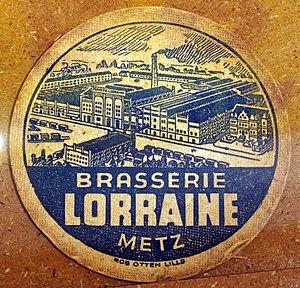
Cette page concerne les événements qui se sont produits durant l'année 1888 en Lorraine.